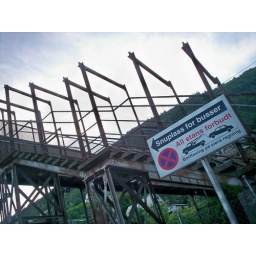
this way over the train tracks...and don't park your car here when you go for that walk...